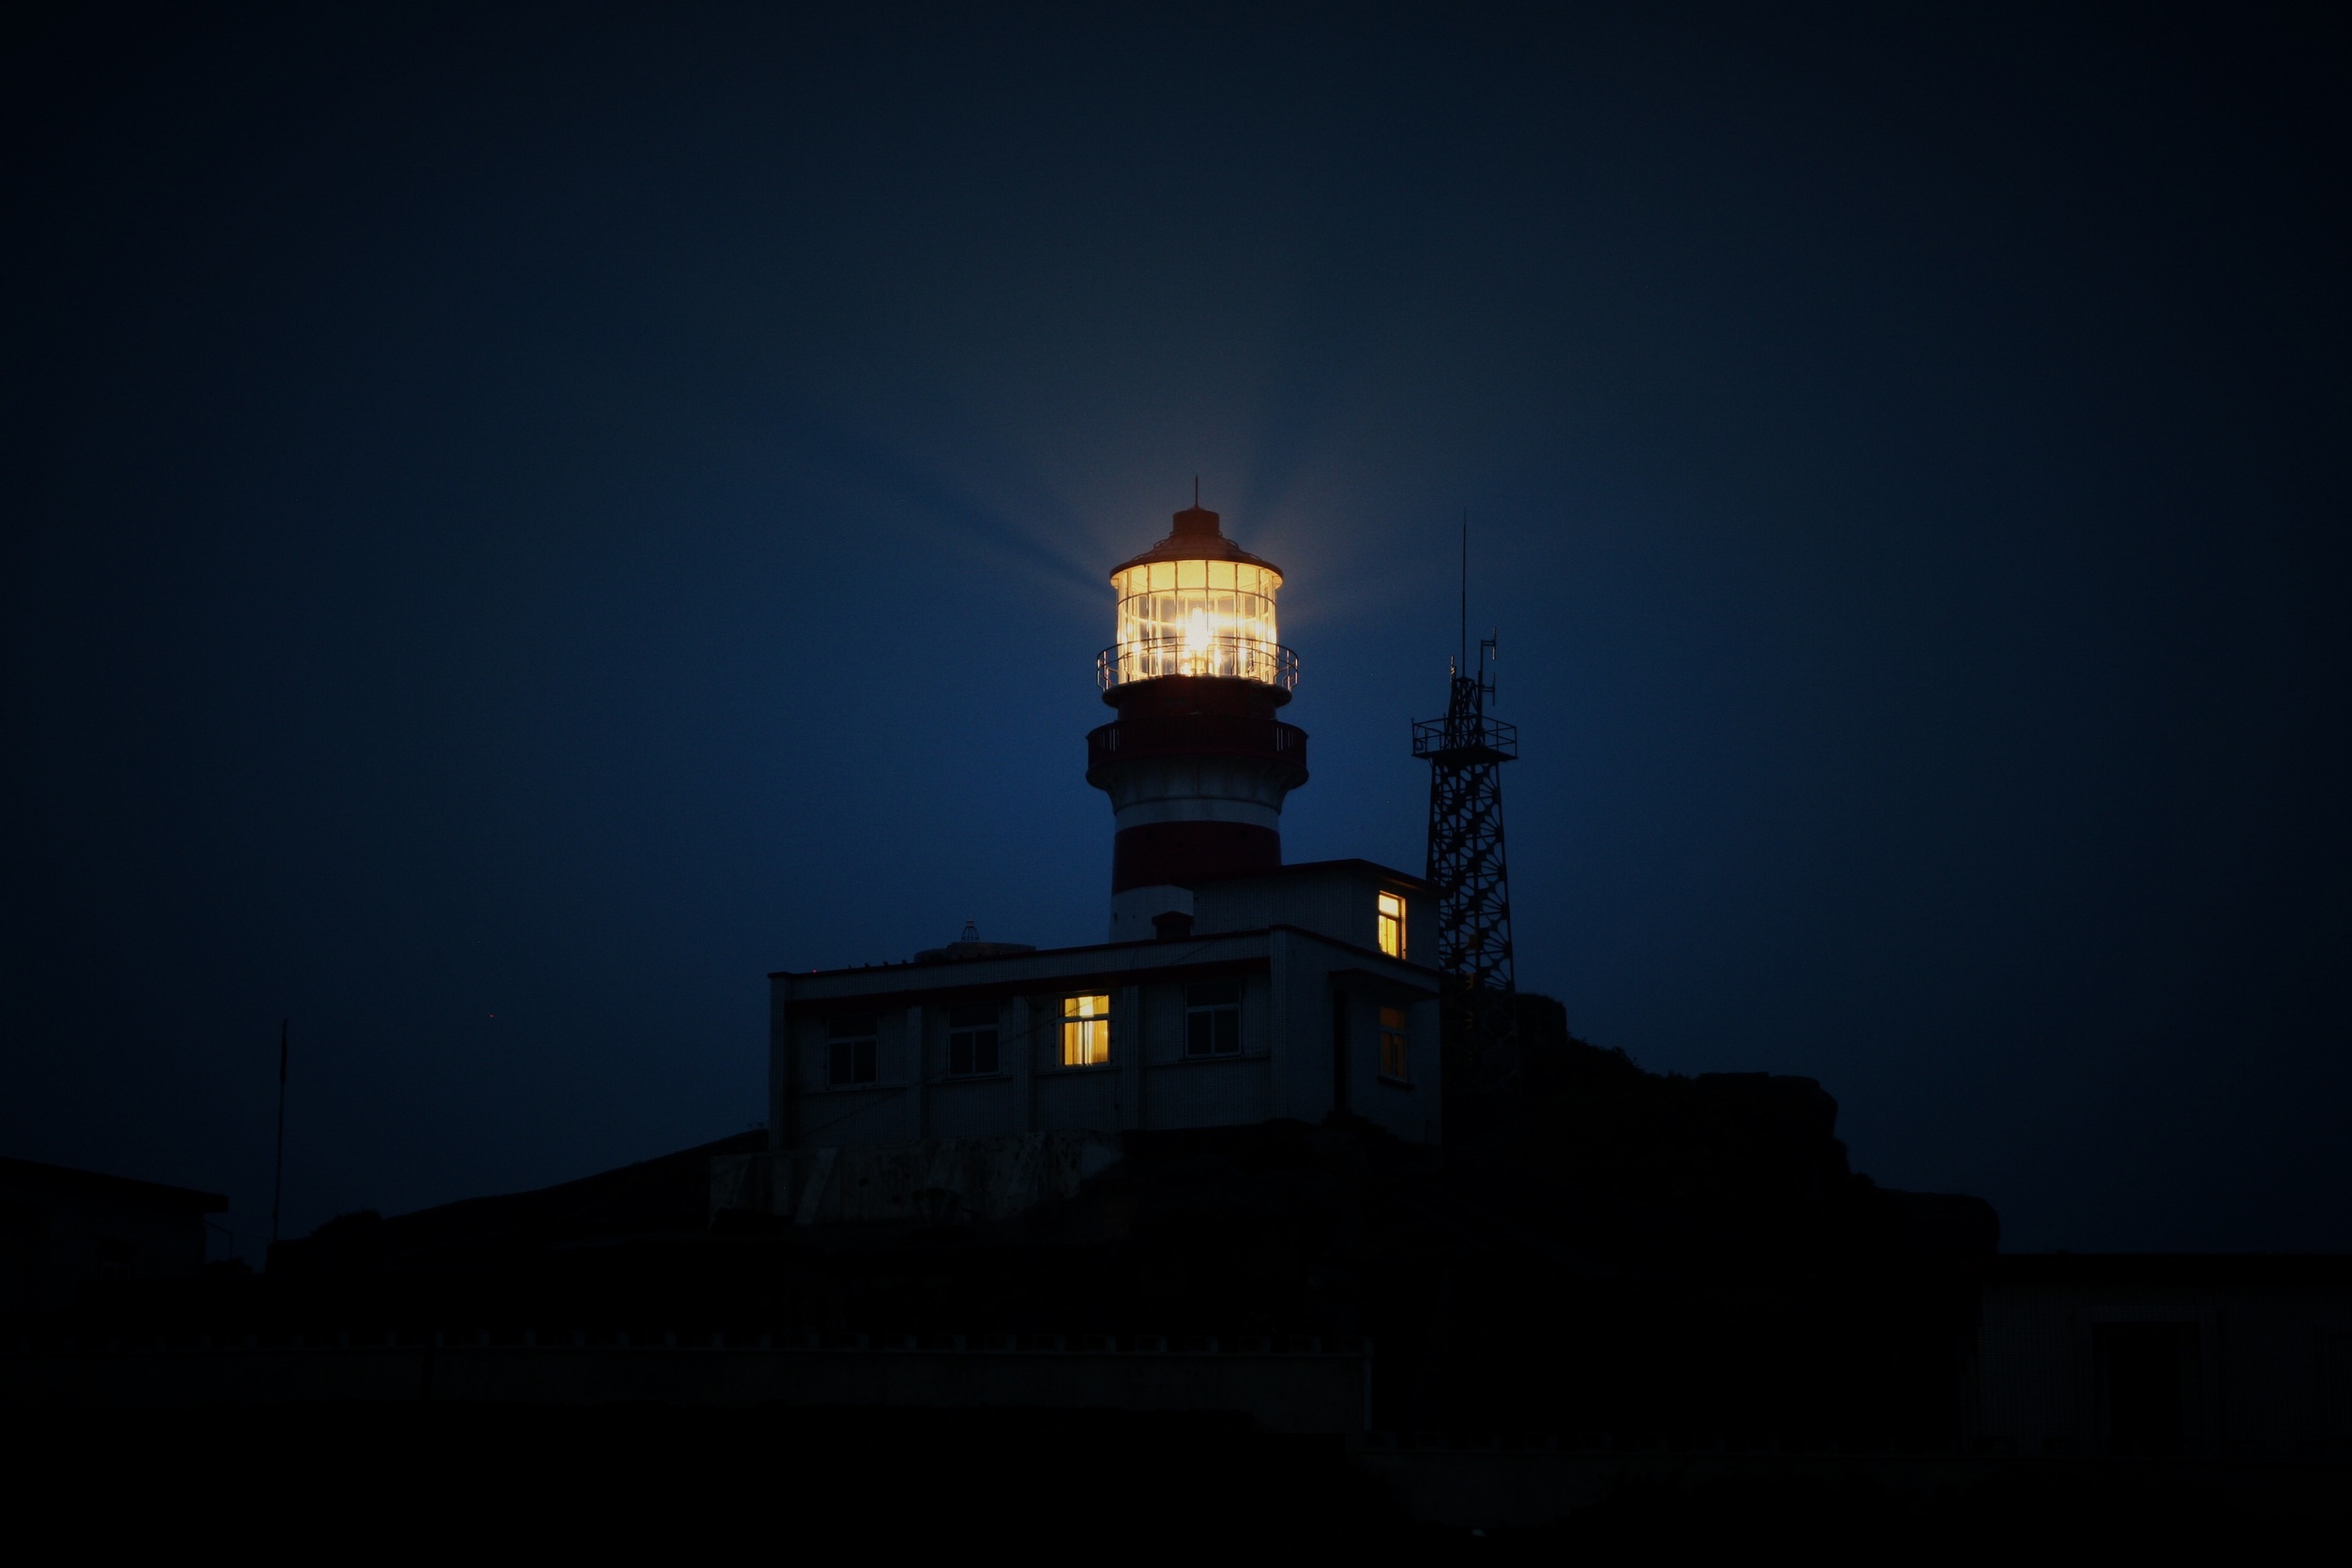
coast, light, lighthouse, architecture, night, building, dawn, atmosphere, beam, dusk, evening, tower, landmark, beacon, signal, darkness, lamp, lighting, nautical, on, bright, safety, navigation, warning, maritime